The 'W' Files

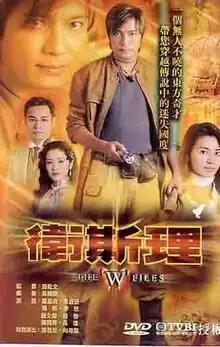
DVD cover

The 'W' Files (衛斯理) is a 2003 Hong Kong science fantasy-action-adventure-mystery television period drama serial based on Ni Kuang's novel series "Wisely Series", starring Gallen Lo as Wisely. The series was first broadcast on TVB in Hong Kong from 2 June to 11 July 2003. The 30-episodes long series contains a total of eight different stories, set in China in the 1930s.